Seika Aoyama

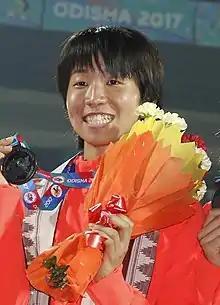
Aoyama at the 2017 Asian Championships

is a Japanese sprinter specialising in the 400 metres. She competed in the 4 × 400 metres relay at the 2015 World Championships in Beijing and earlier won a silver medal in this event at the 2014 Asian Games.